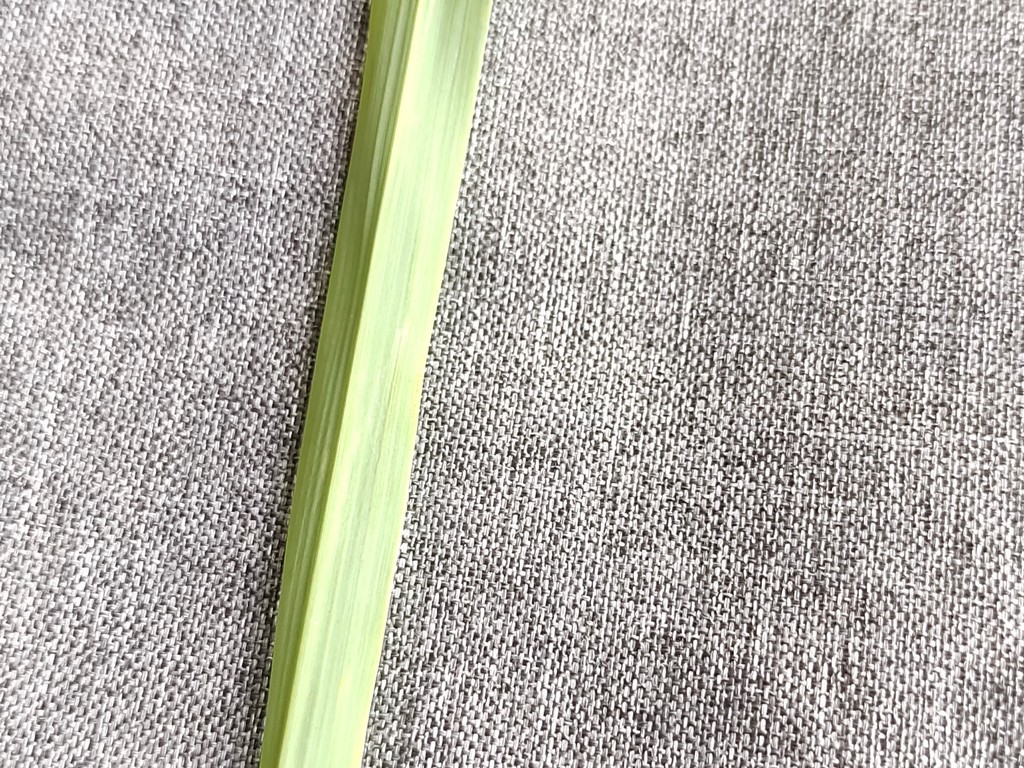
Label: Healthy